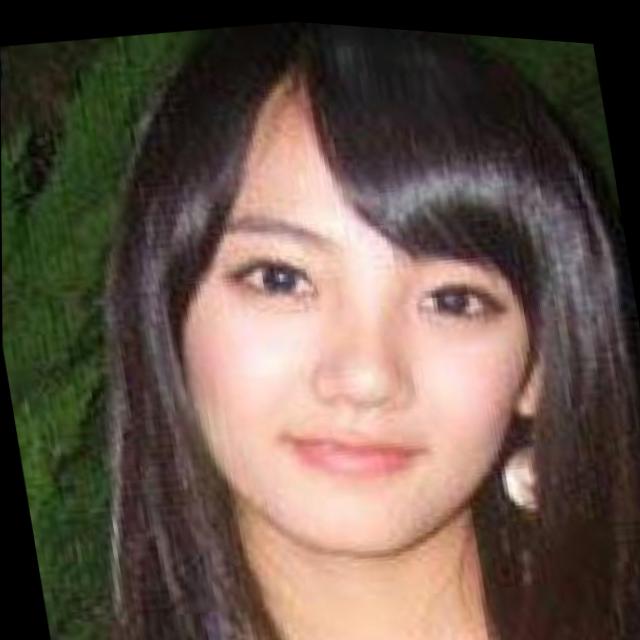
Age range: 21-44